Military camouflage

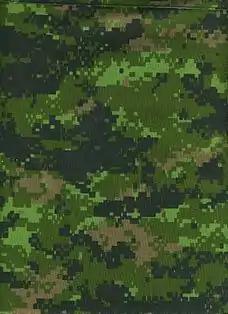
The Canadian Forces were the first army to issue pixellated digital camouflage for all units with their disruptively patterned CADPAT.

Digital camouflage provides a disruptive effect through the use of pixellated patterns at a range of scales, meaning that the camouflage helps to defeat observation at a range of distances. Such patterns were first developed during the Second World War, when Johann Georg Otto Schick designed a number of patterns for the Waffen-SS, combining micro- and macro-patterns in one scheme. The German Army developed the idea further in the 1970s into Flecktarn, which combines smaller shapes with dithering; this softens the edges of the large scale pattern, making the underlying objects harder to discern. Pixellated shapes pre-date computer aided design by many years, already being used in Soviet Union experiments with camouflage patterns, such as "TTsMKK" developed in 1944 or 1945.